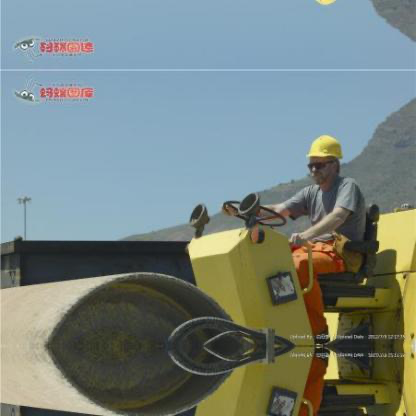
Objects in the image:
label: helmet